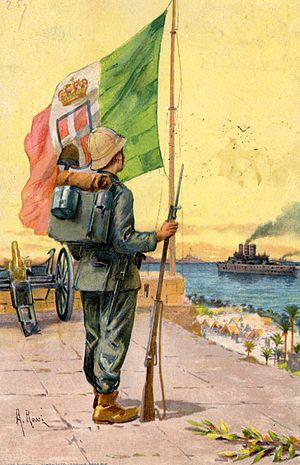
L'Italie possède une histoire qui est intimement liée à l'Europe et au bassin méditerranéen.